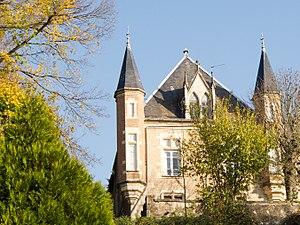
Beauregard est une commune française située dans le département de l'Ain, en région Auvergne-Rhône-Alpes.